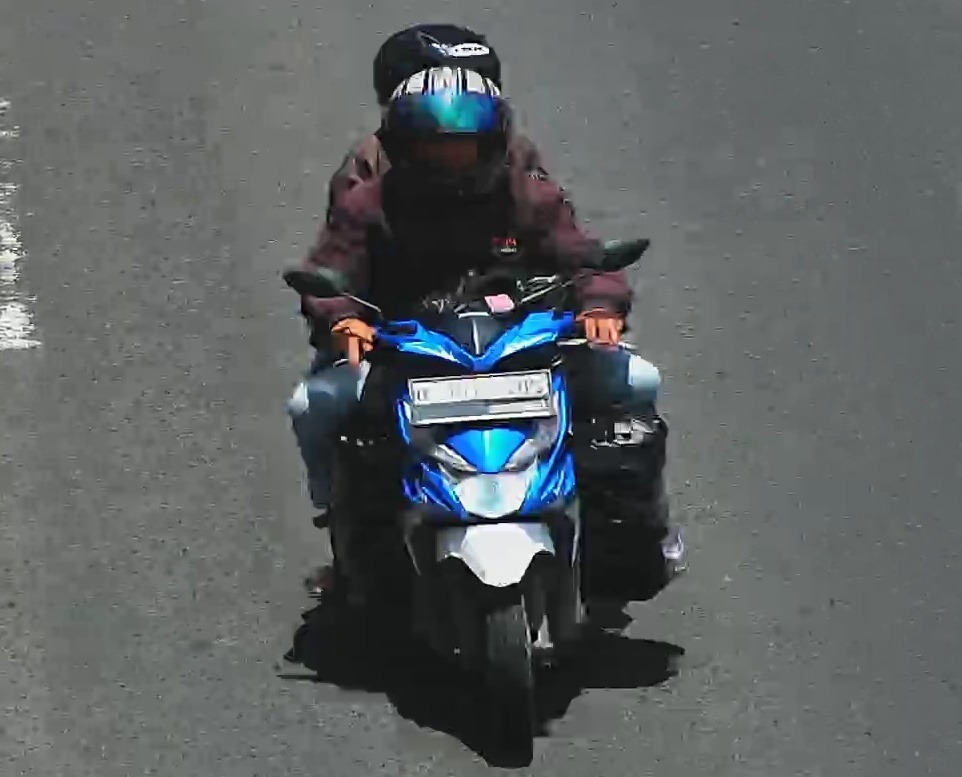
person-with-helmet: 2
person-without-helmet: 0